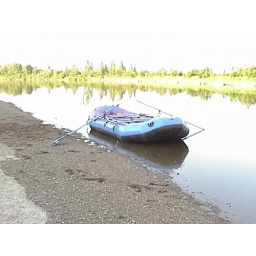
Raft I used floating the Melozi---probably not another person within over 100 miles. Flew in by float plane